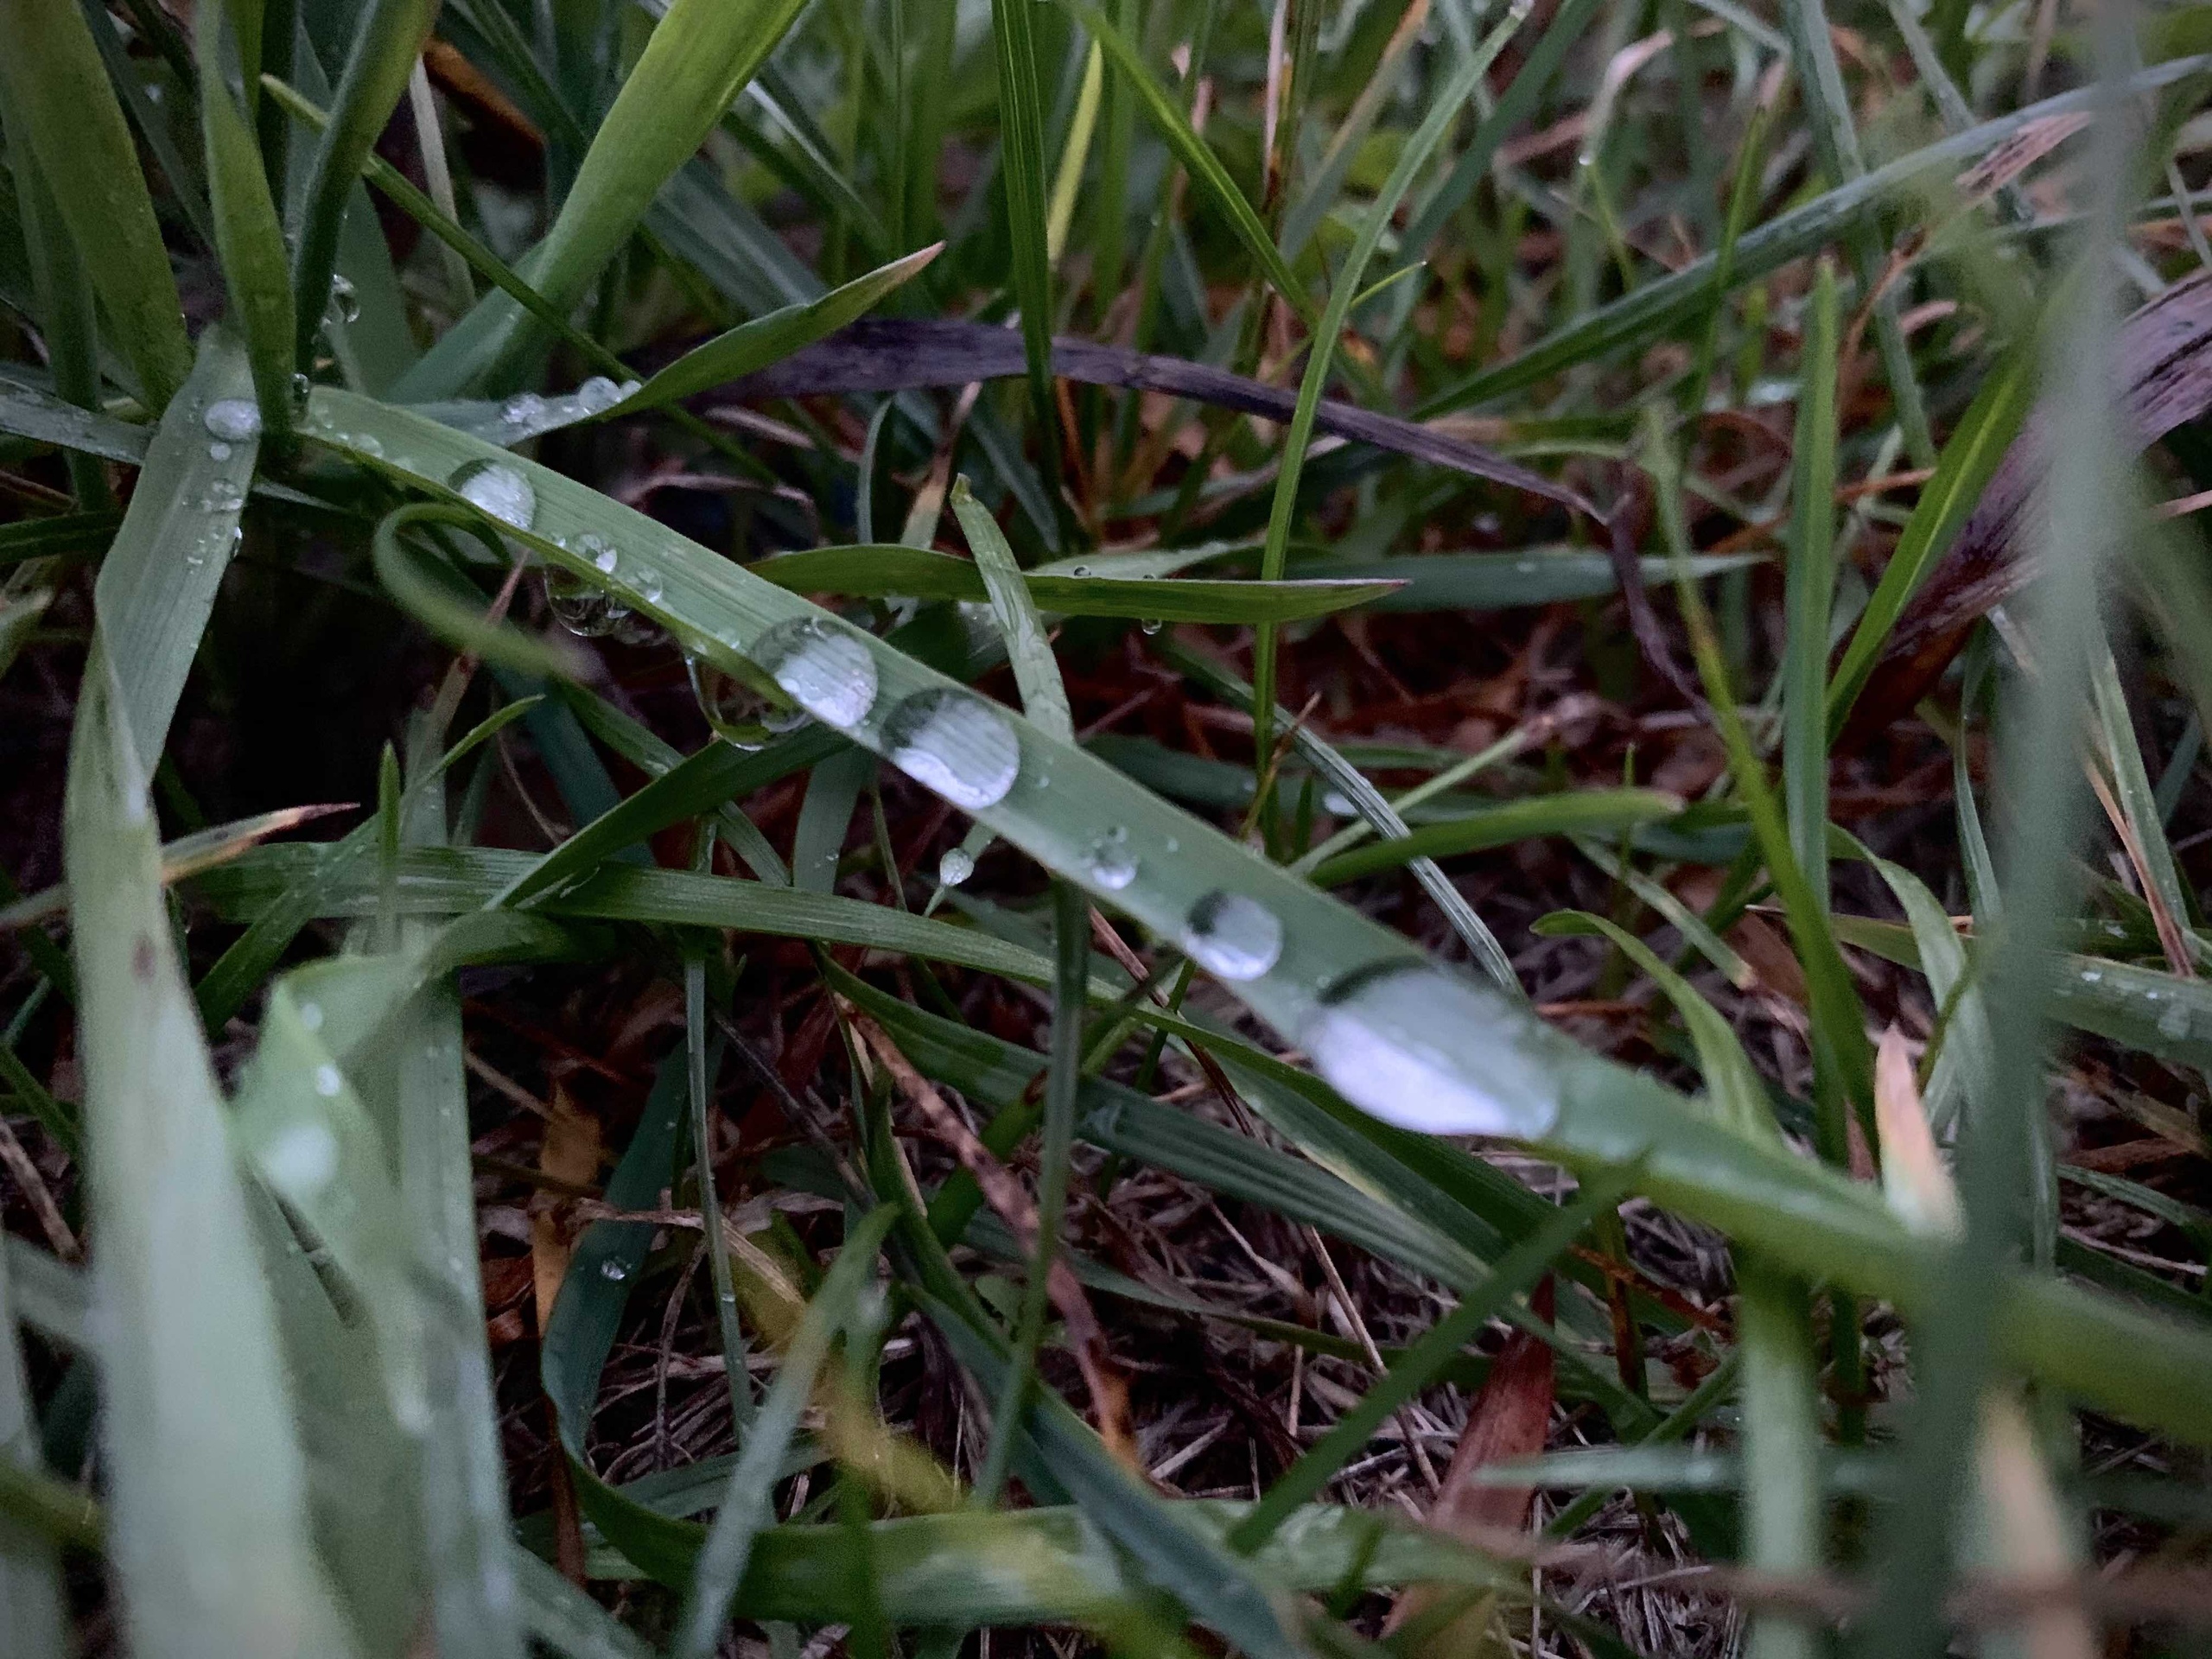
grass, terrestrial plant, grass family, moisture, herbaceous plant, drop, dew, sedge family